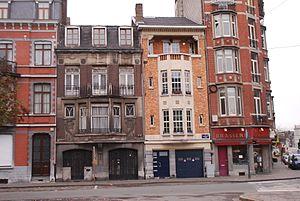
Le boulevard de l'Est, dans le quartier d'Outremeuse à Liège.
Le boulevard de l'Est est une artère du quartier d'Outremeuse à Liège en Belgique.